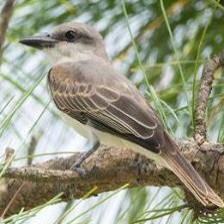
Species: GRAY KINGBIRD
Scientific name: TYRANNUS DOMINICENSIS